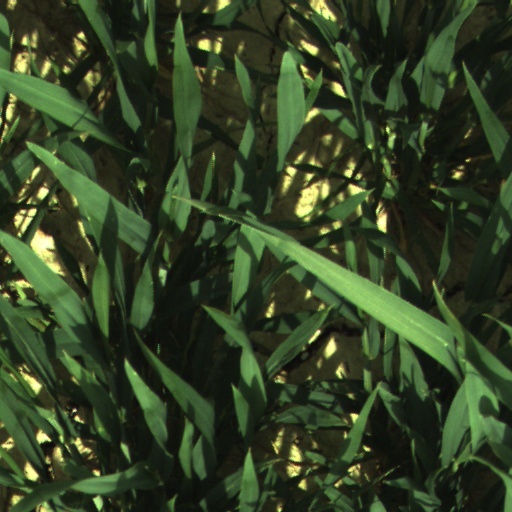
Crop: wheat